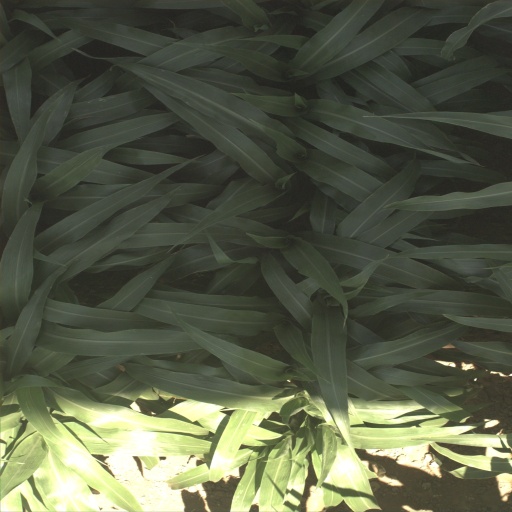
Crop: sorghum